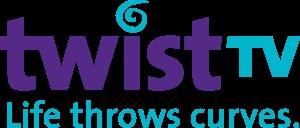
FYI était une chaîne de télévision canadienne anglophone spécialisée de catégorie A appartenant à Corus Entertainment, basée sur la chaîne américaine du même nom. Elle diffusait des émissions de style de vie, dont des téléréalités, émissions culinaires, de rénovation et de mise à neuf. Elle a été lancée le 7 septembre 2001.